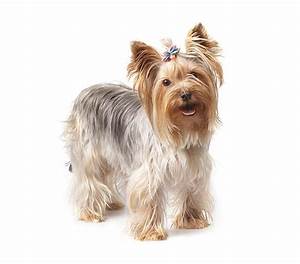
Label: dog